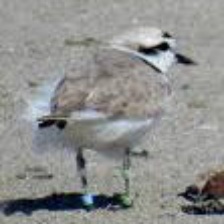
Species: SNOWY PLOVER
Scientific name: CHARADRIUS NIVOSUS